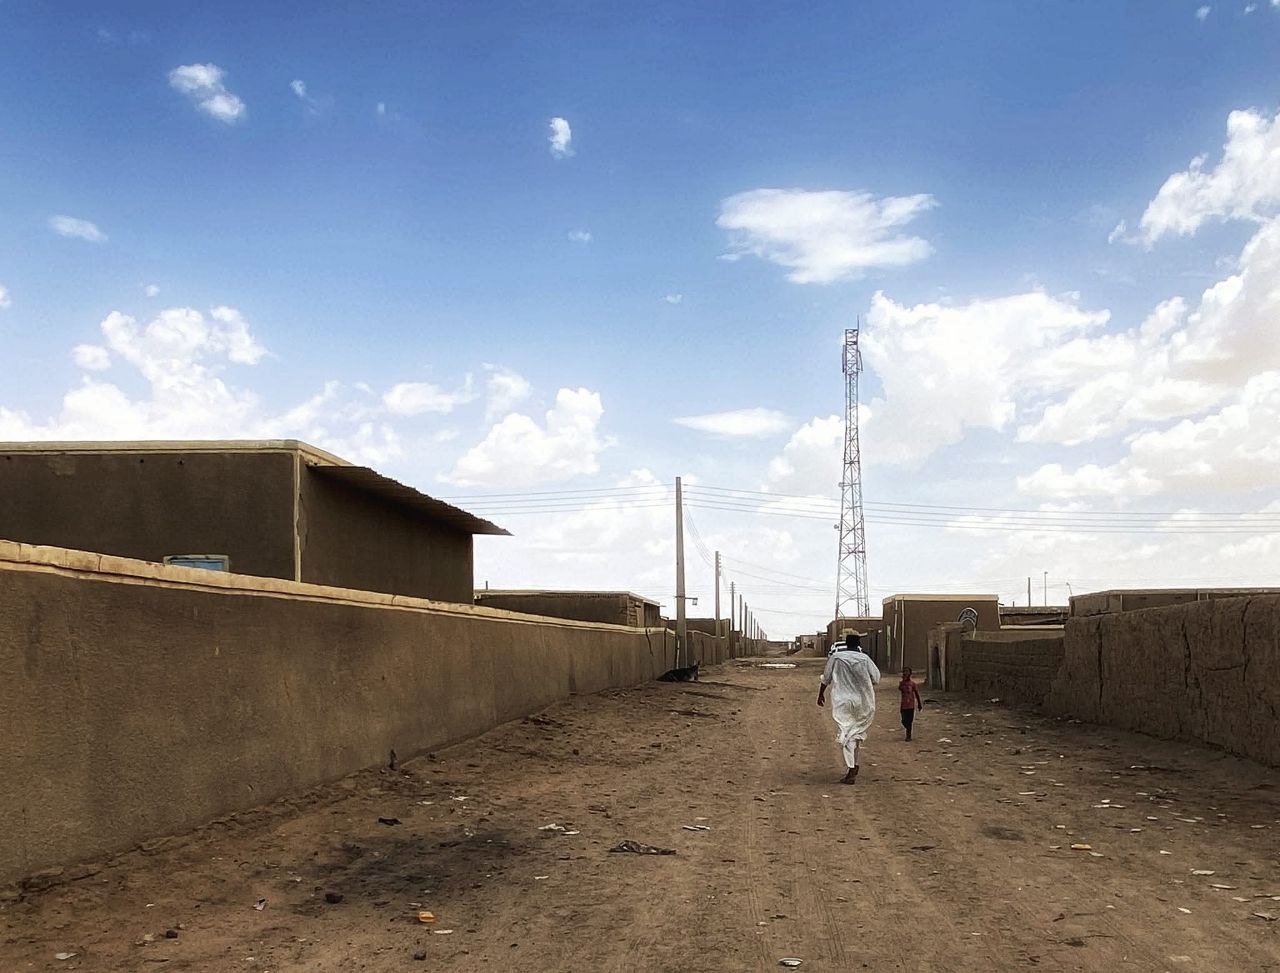
الوصف بالفصحى: رجل يرتدي الثوب التقليدي يسير برفقة طفل في شارع داخل حي حيث شيدت المنازل من الطوب اللبن والطين
الوصف بالعامية السودانية: راجل لابس عراقي وشافع ماشين في شارع حلة بيوتها مبنية من الطوب والجالوص
التصنيف: Urban & City Life